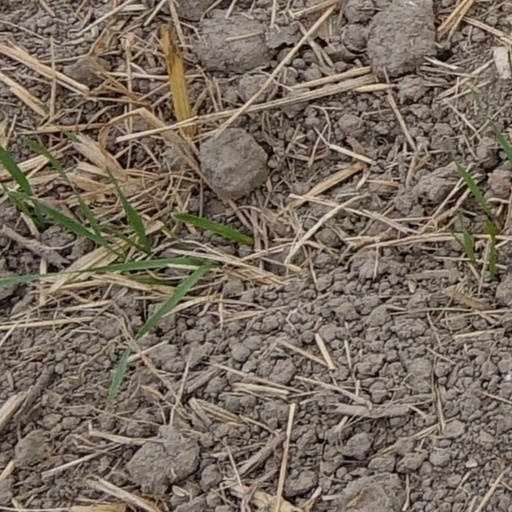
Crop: wheat